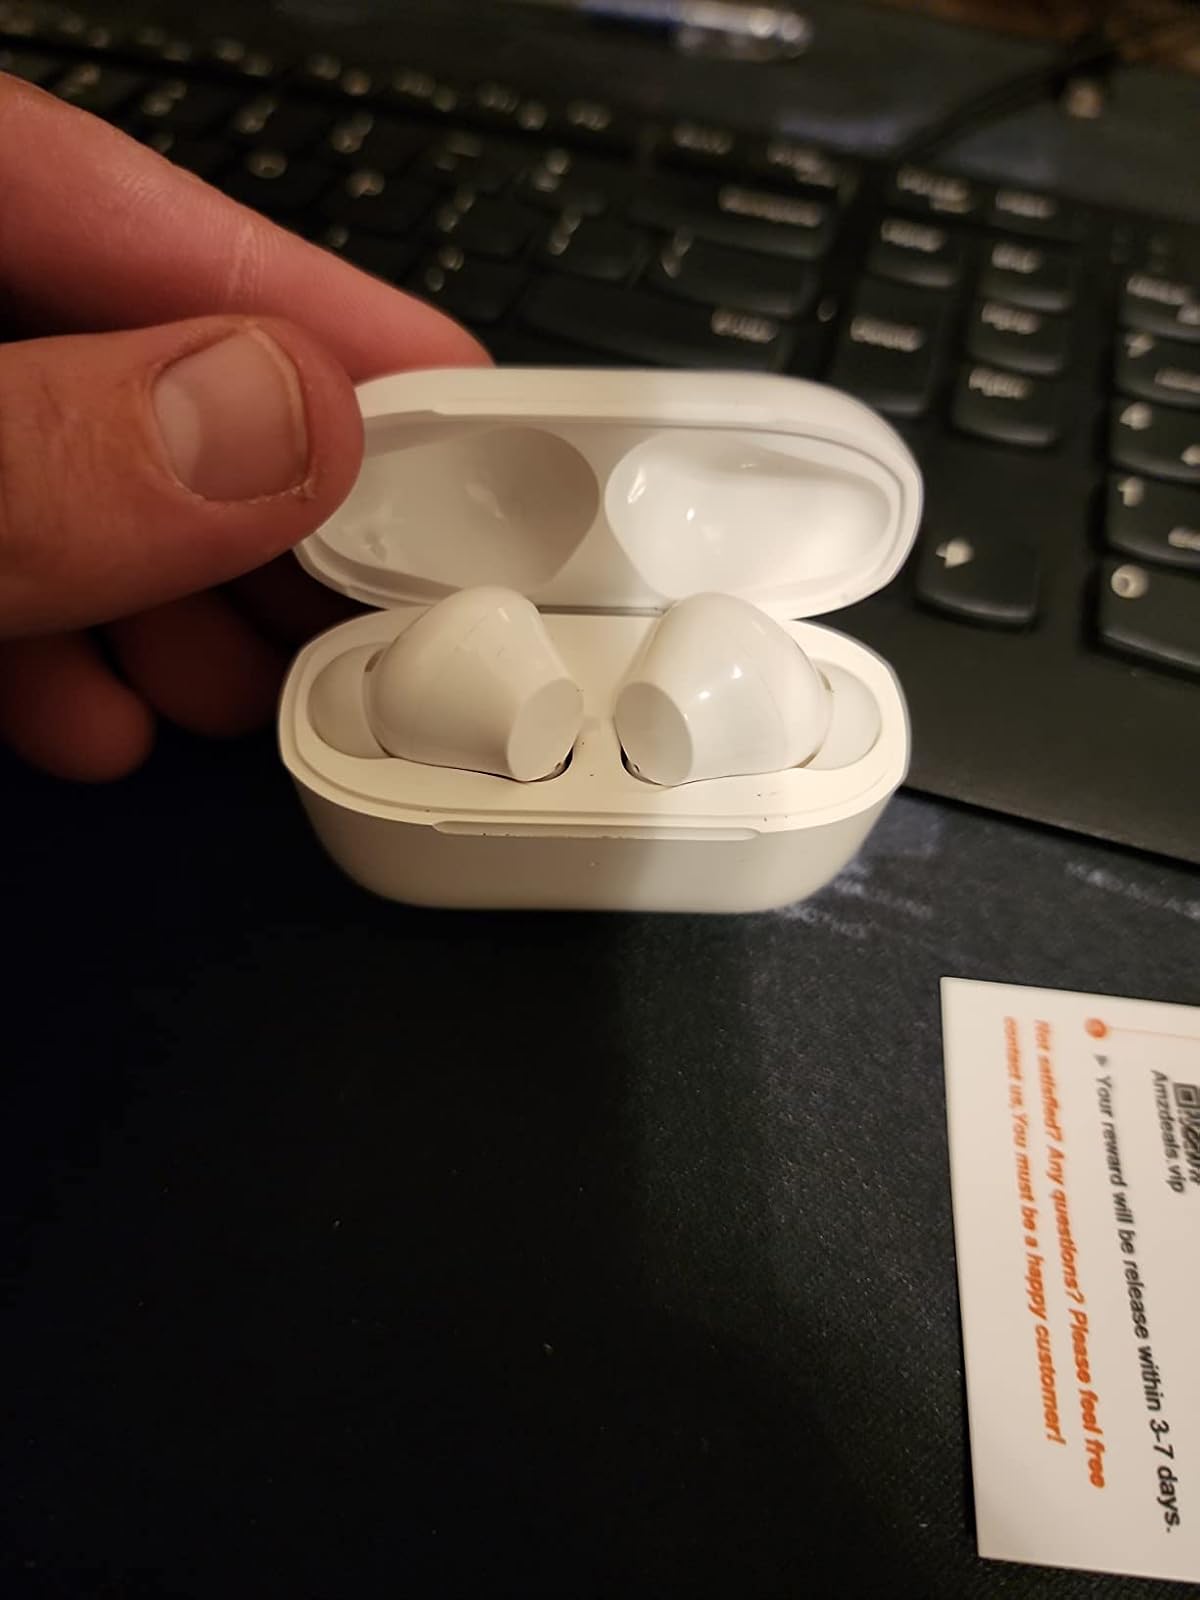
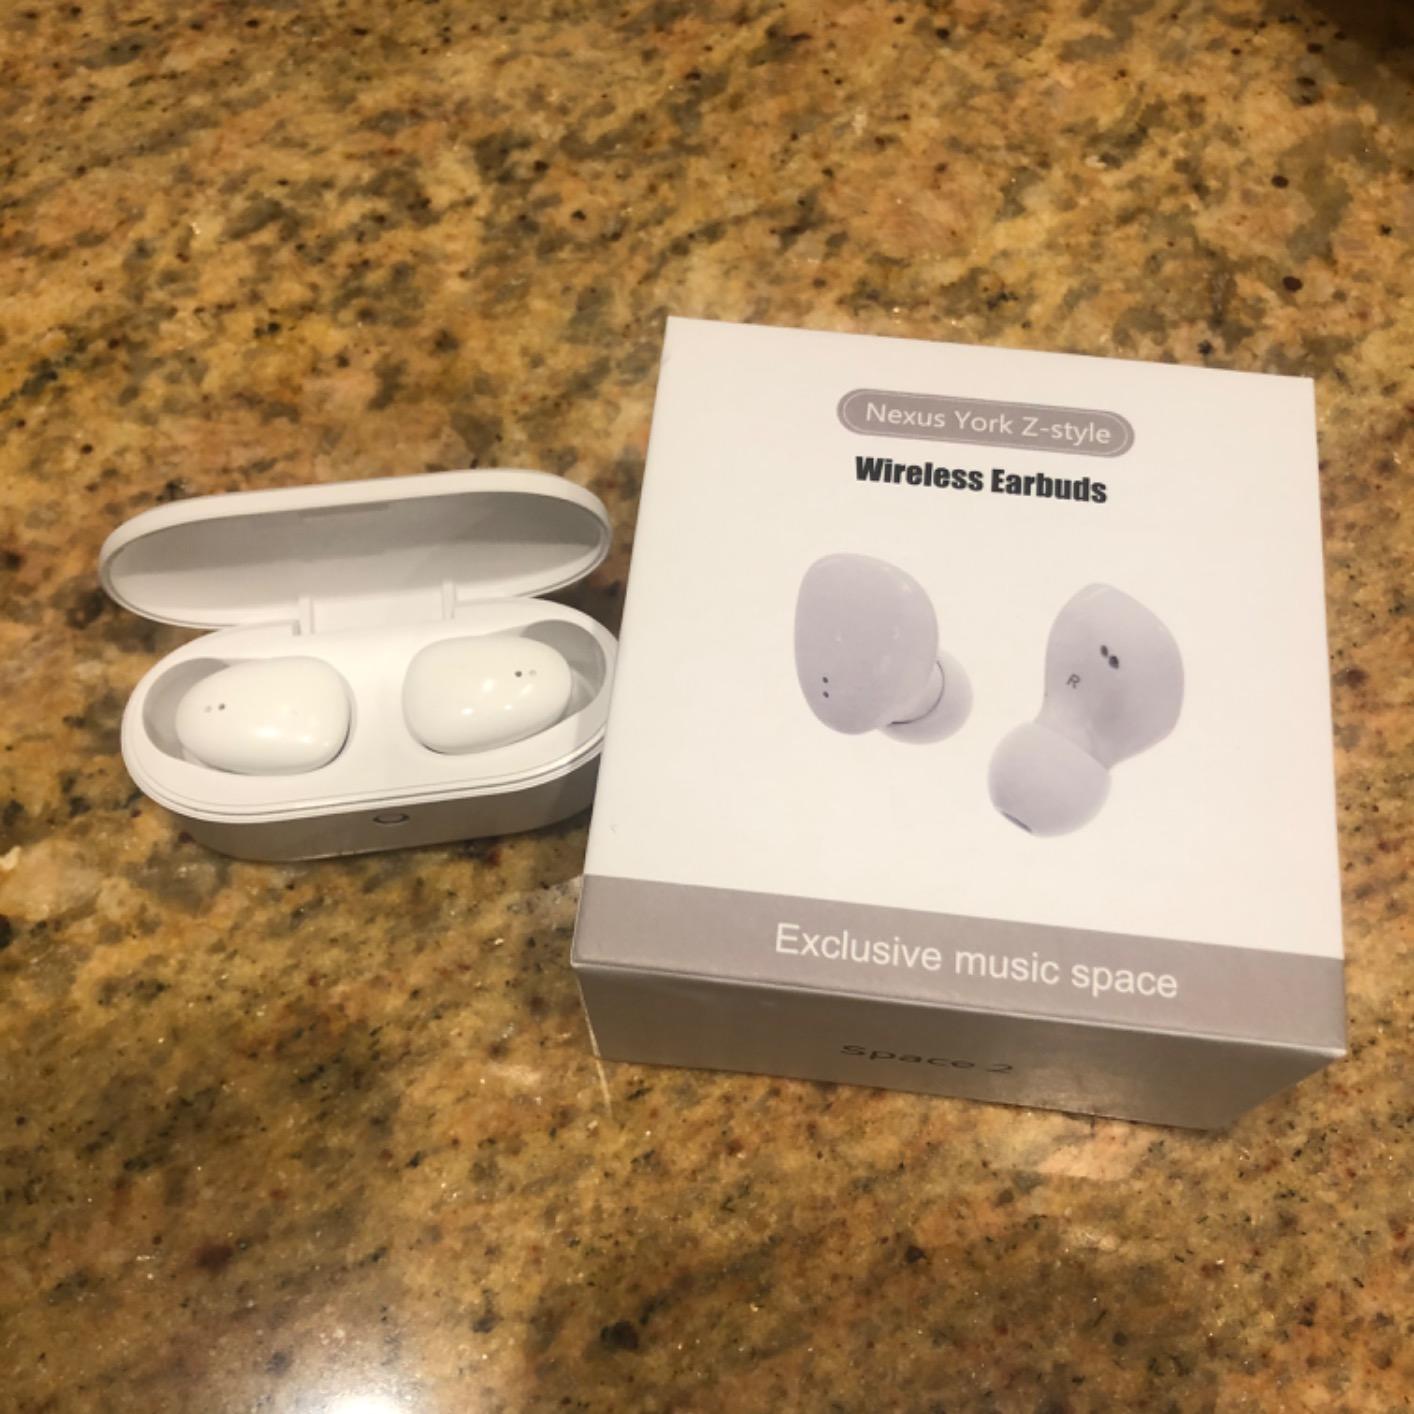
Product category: earbuds
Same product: no